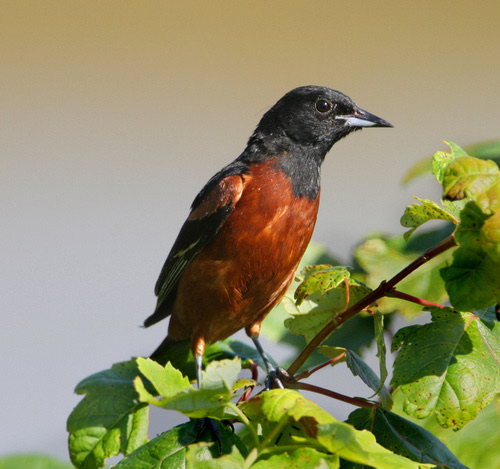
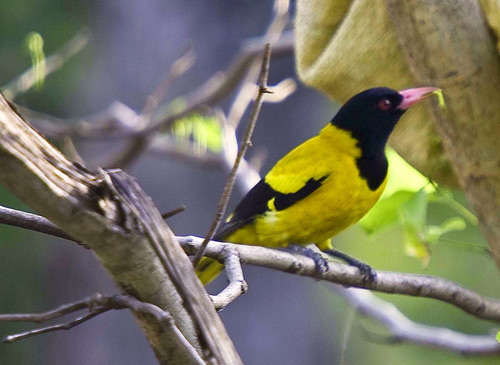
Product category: misc
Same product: yes